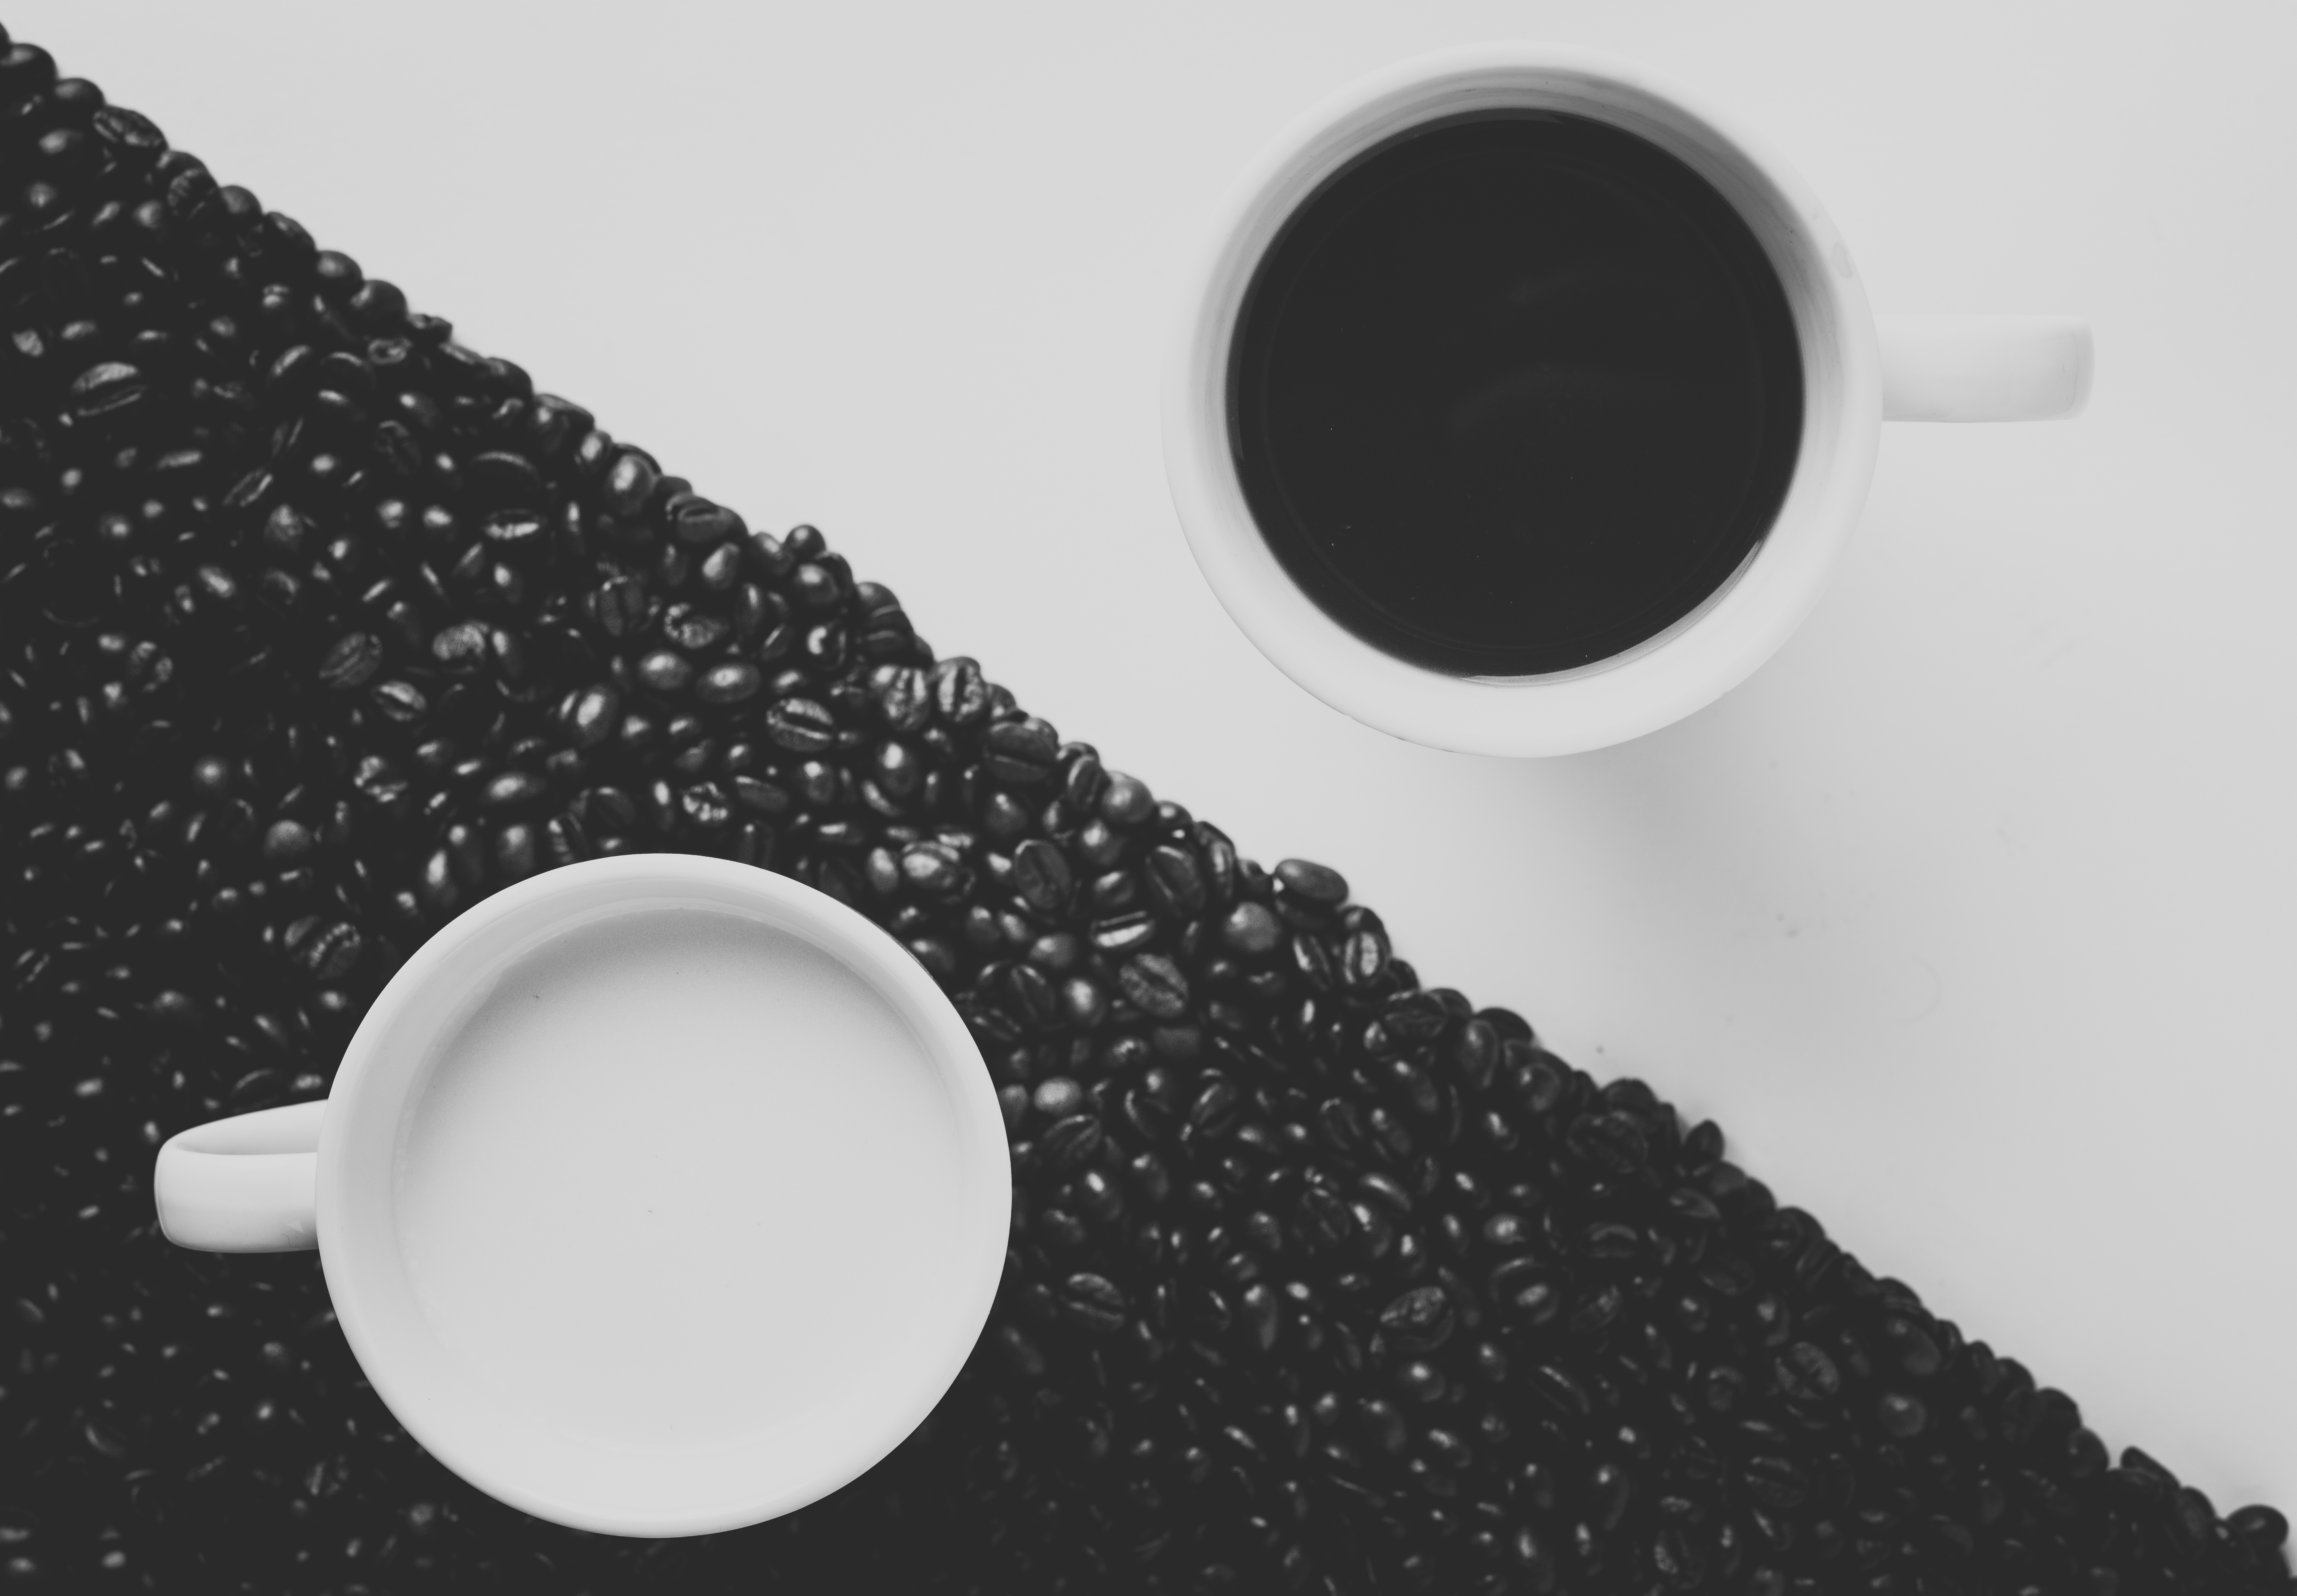
hand, coffee, black and white, white, restaurant, cup, food, beverage, black, breakfast, coffee cup, material, circle, cups, eye, shape, coffee beans, monochrome photography, coffee brewery